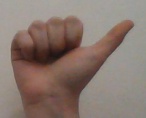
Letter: dhad